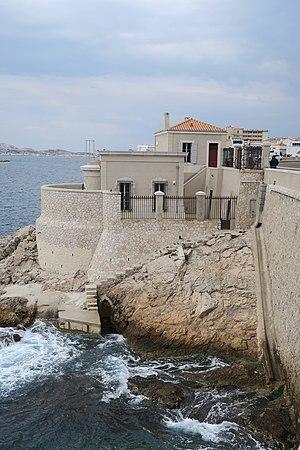
Le marégraphe de Marseille en venant du David - mars 2018
Cet article recense les sites retenus pour le loto du patrimoine en 2018.